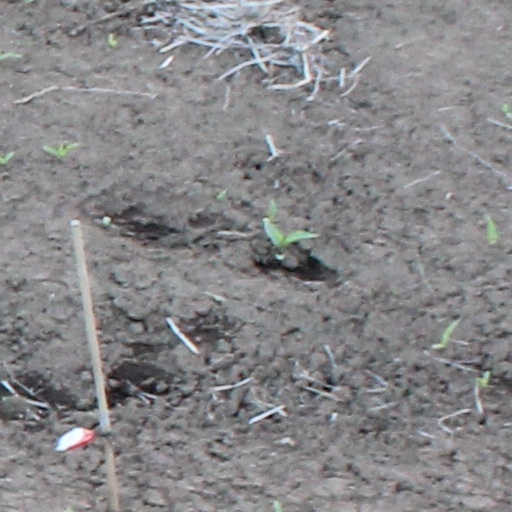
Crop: wheat